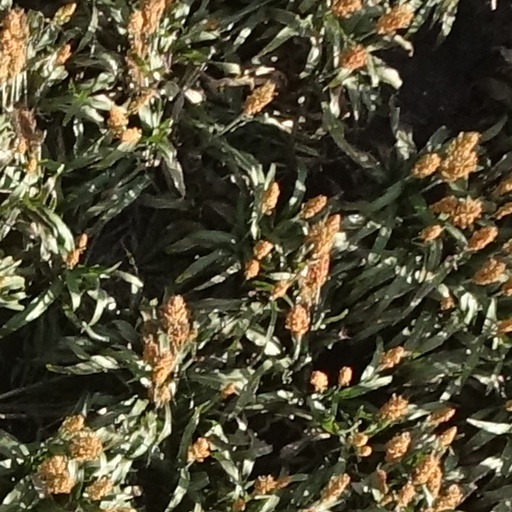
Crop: sorghum